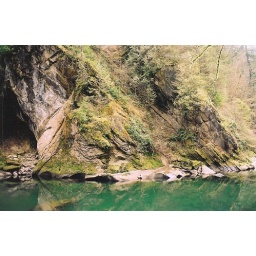
A wall of the gorge that had been carved out by water running through the gorge for many years.